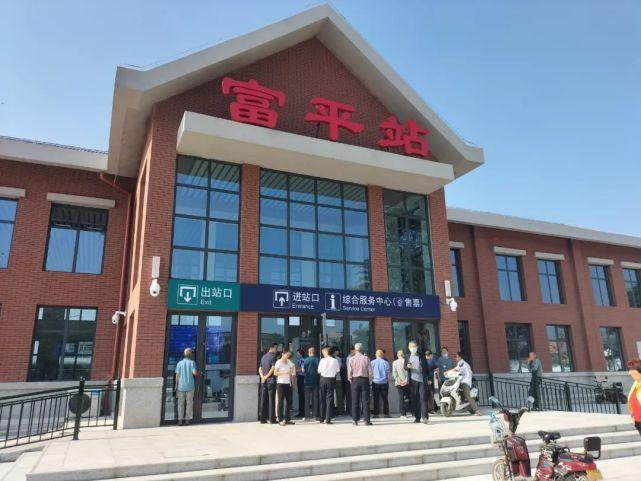
地标名称：富平站
所在城市：渭南市·富平县